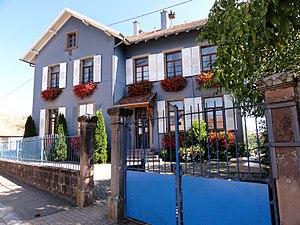
Neuve-Église est une commune française située dans le département du Bas-Rhin, en région Grand Est.